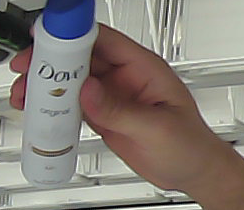
Product: dove_spray